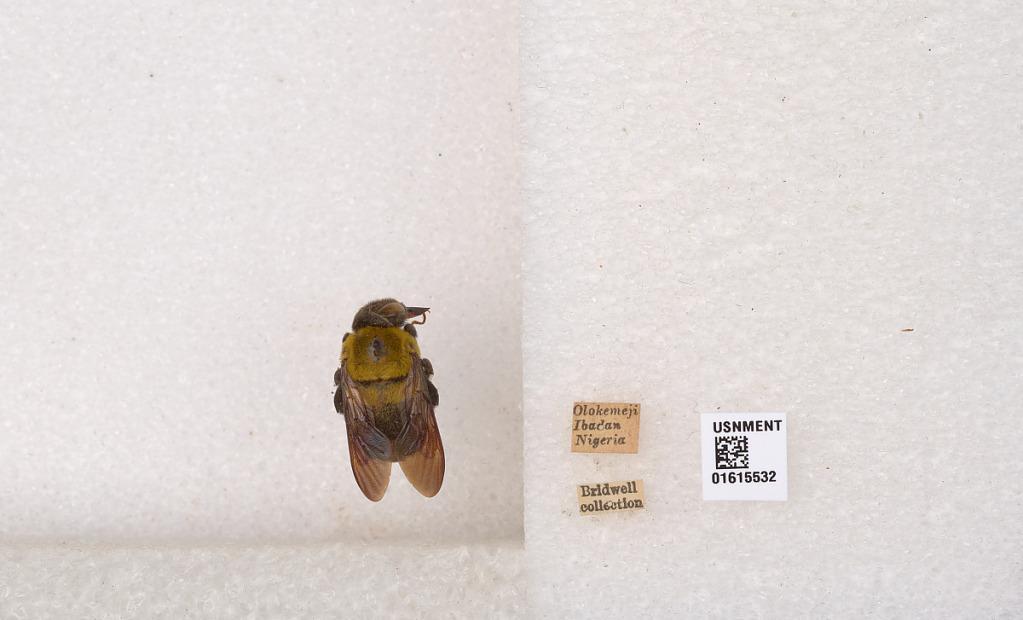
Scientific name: Xylocopa (Koptortosoma) scioensis Gribodo
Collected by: J. Brazilino
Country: Nigeria
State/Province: Oyo
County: Ibadan North West
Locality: Olokemeji